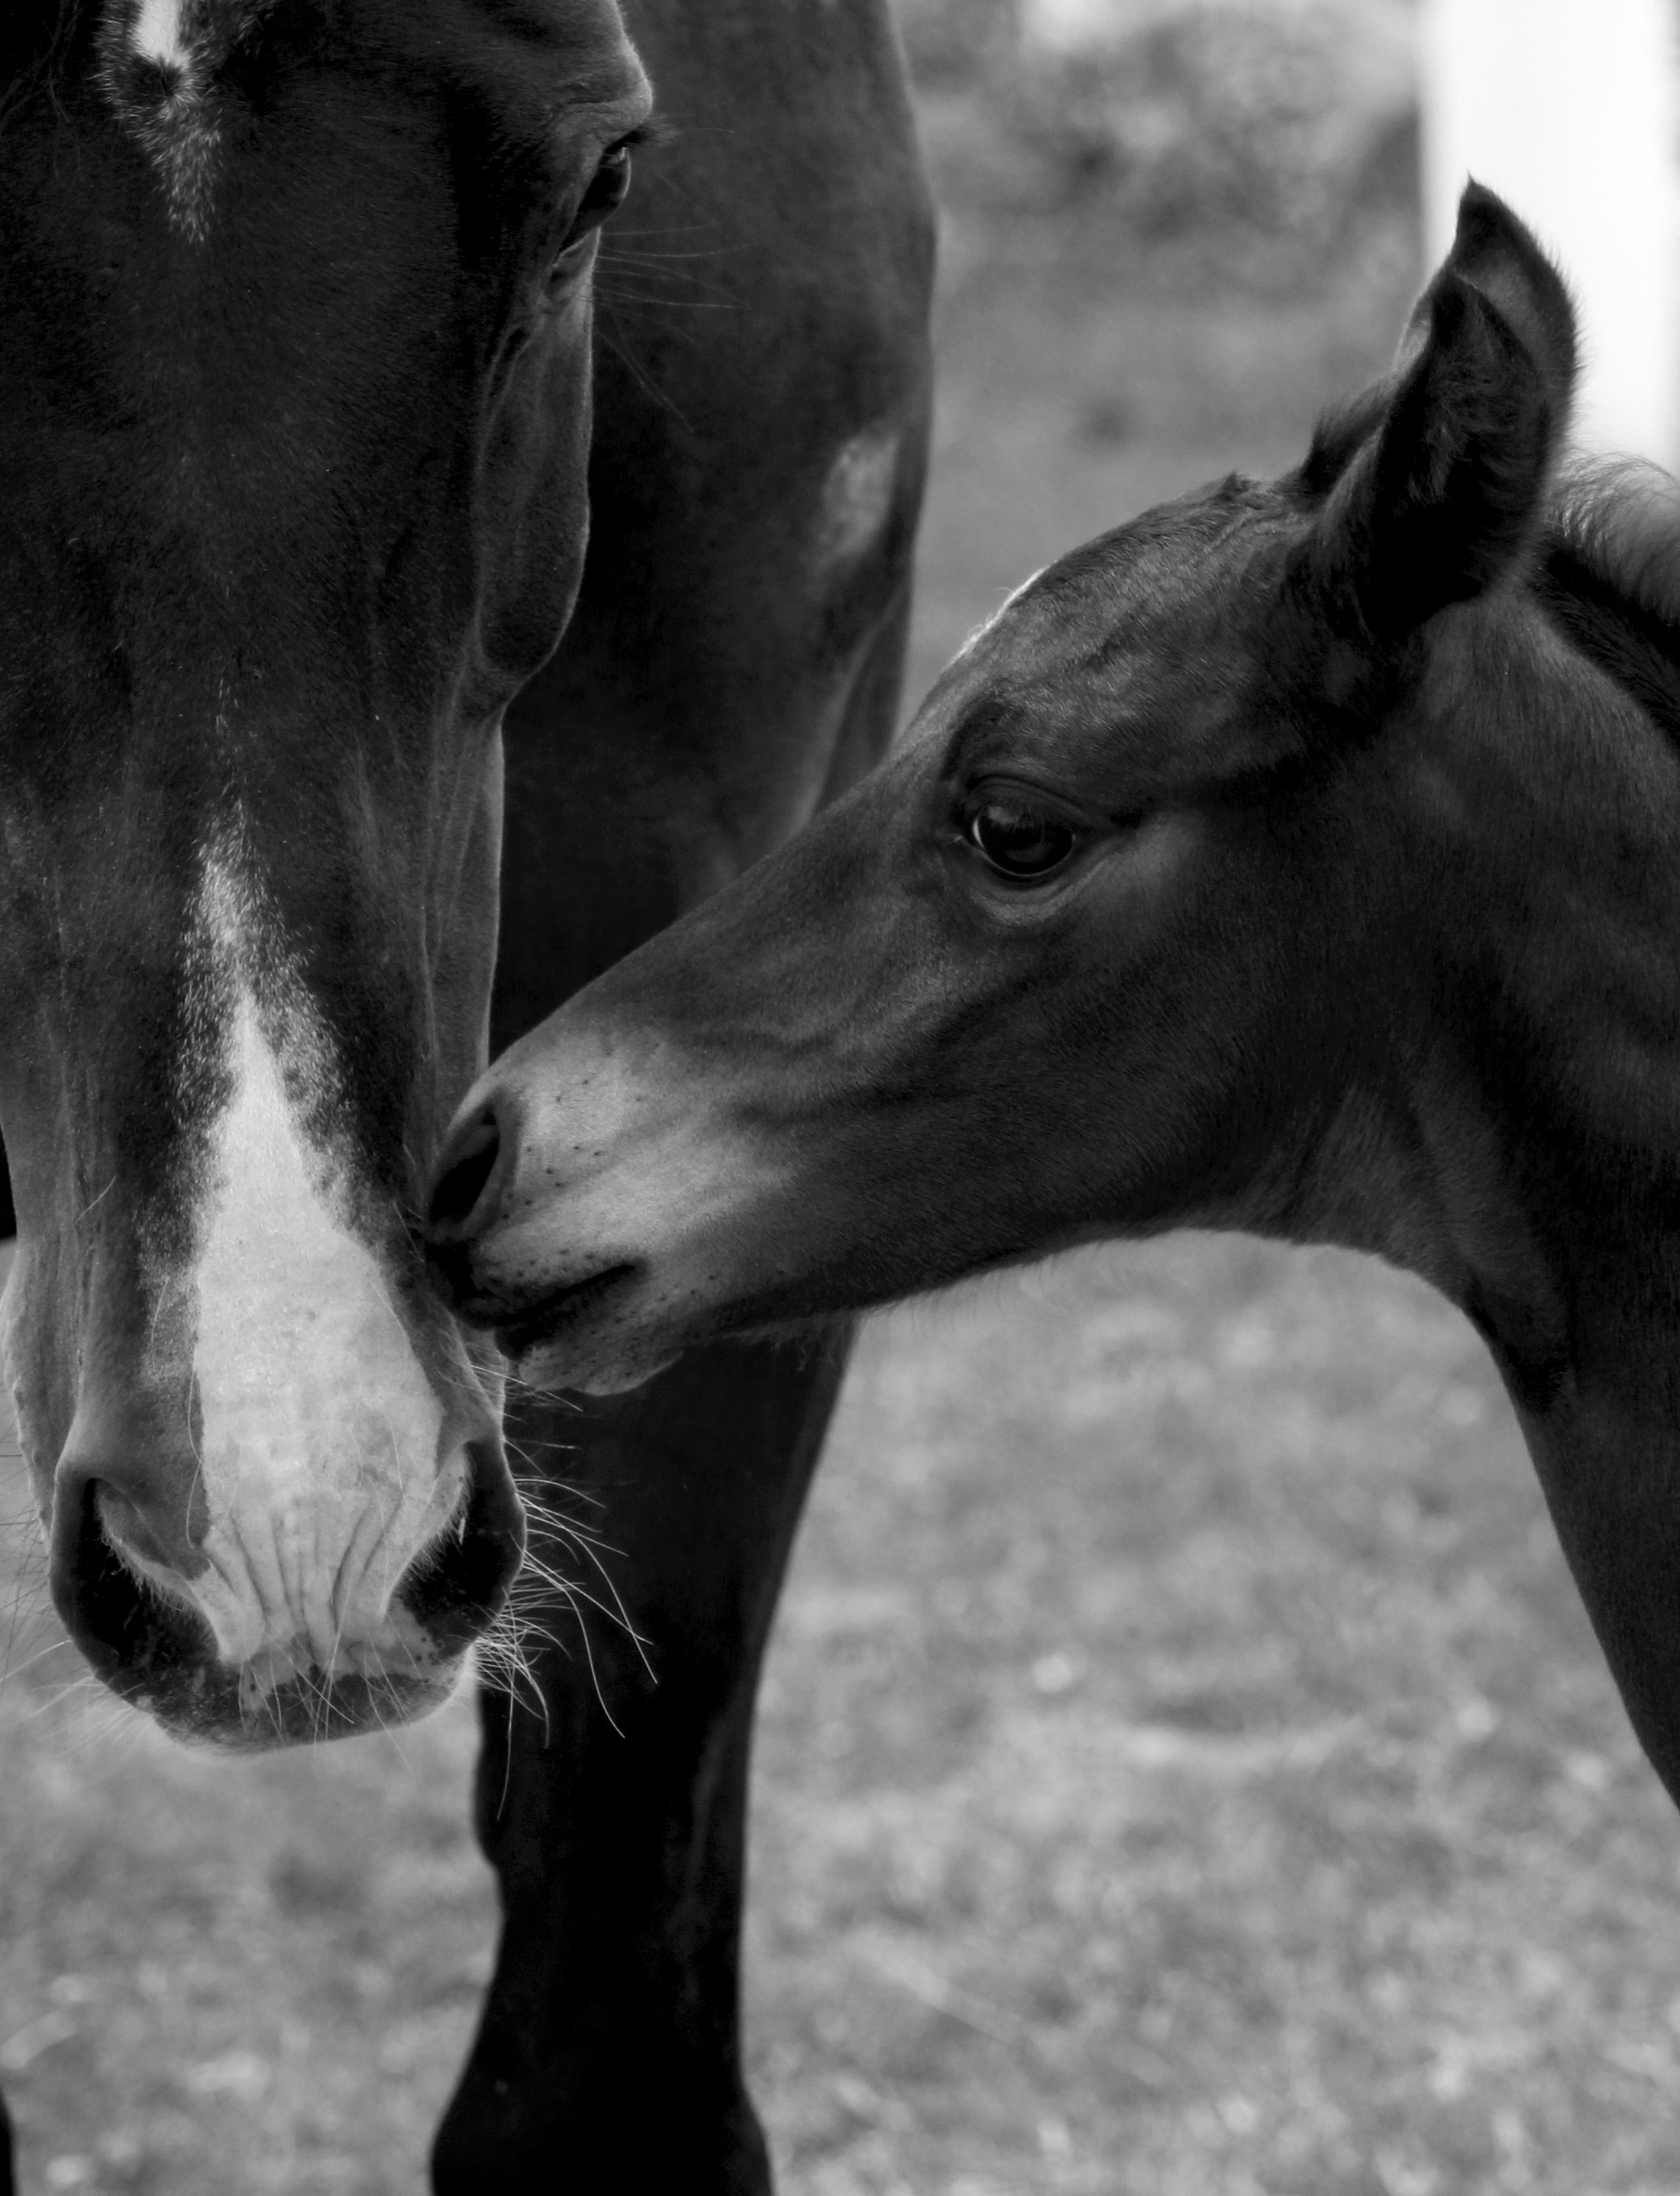
black and white, photography, pasture, horse, mammal, stallion, mane, black, monochrome, close up, head, vertebrate, mare, foal, monochrome photography, horse like mammal, mustang horse